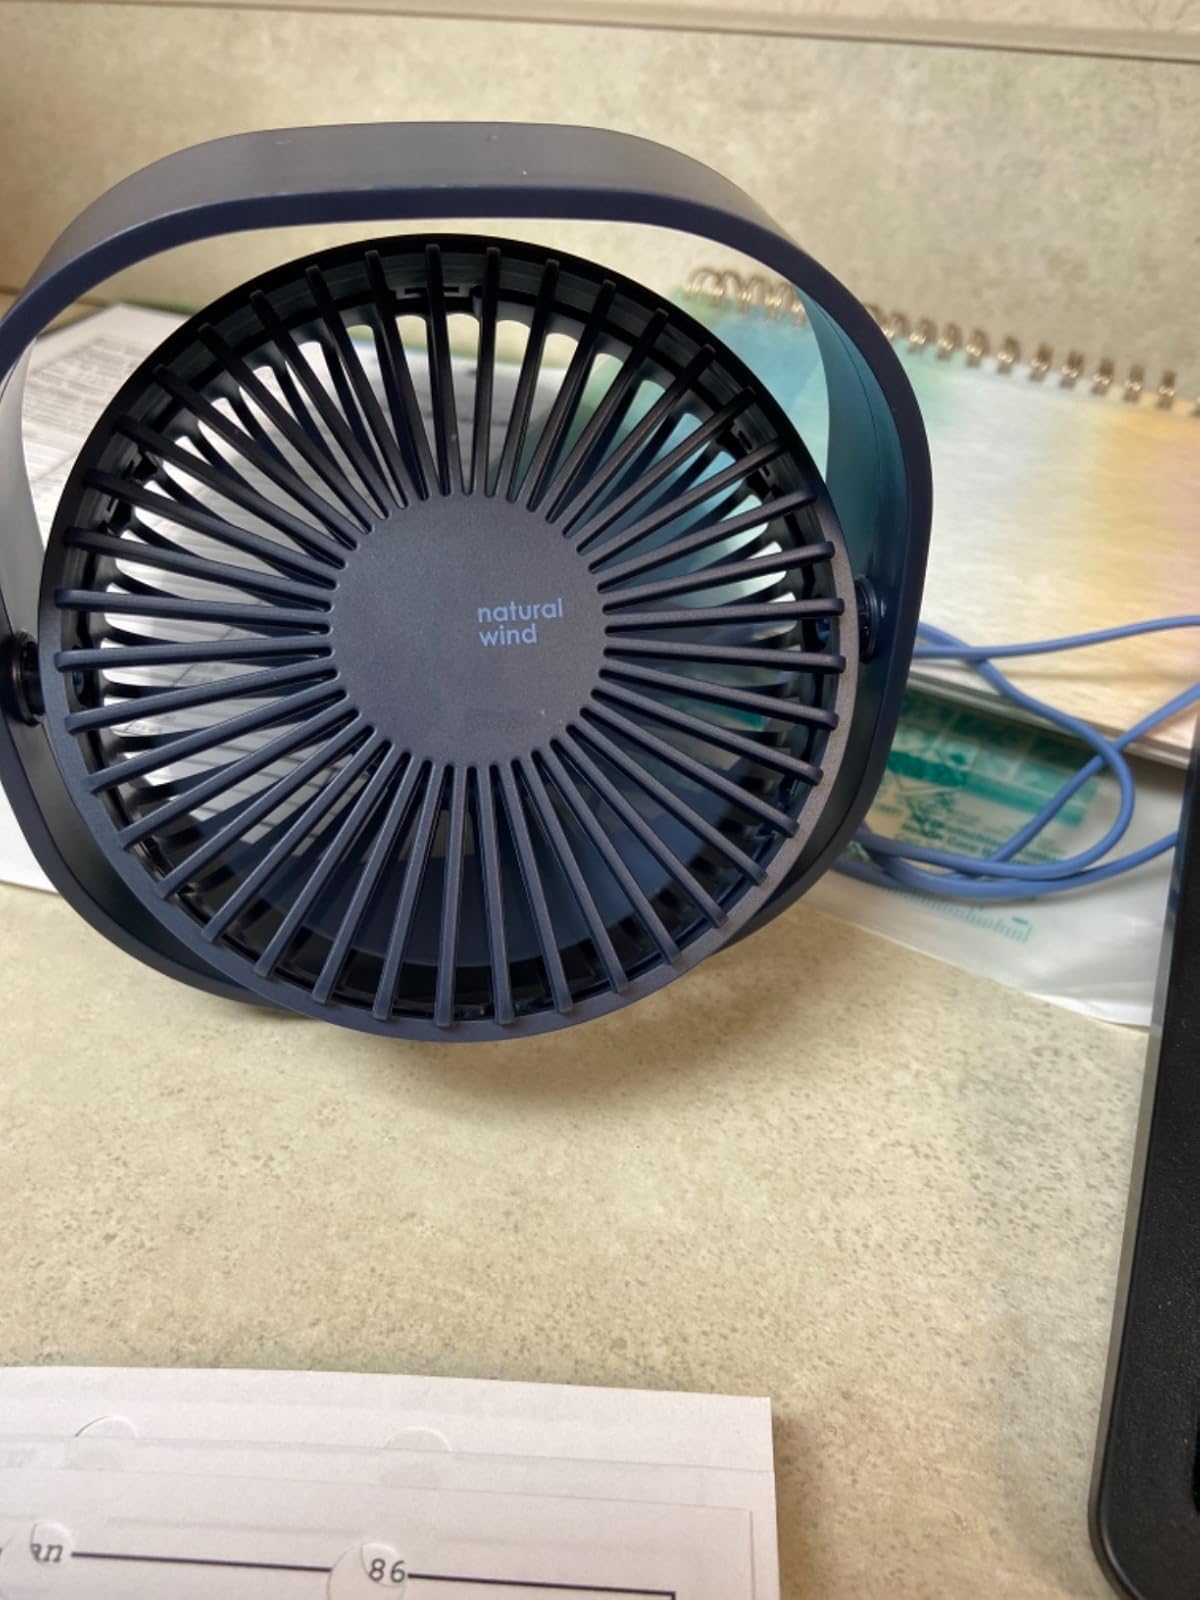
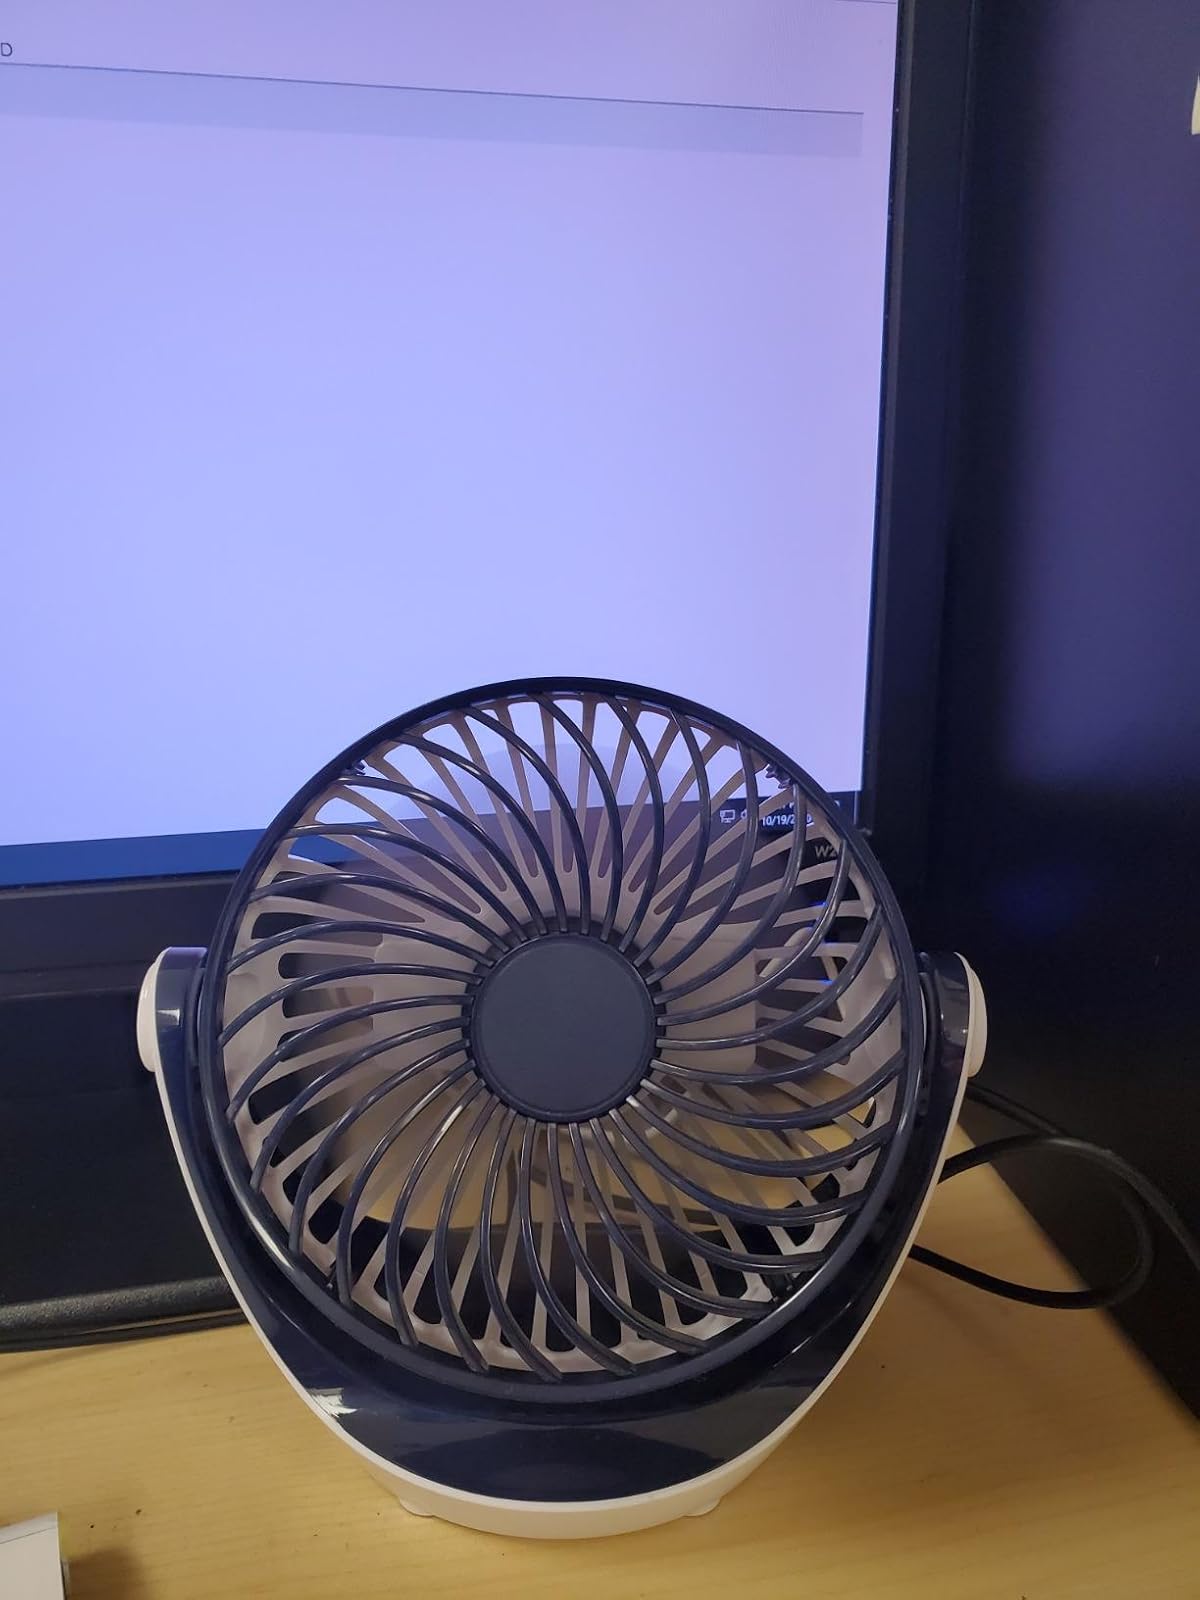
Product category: fan
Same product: no